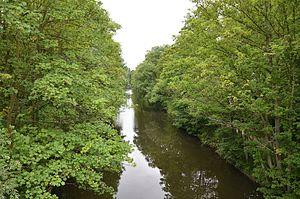
Canal de Roubaix, près de la zone de l'Union, à Roubaix. Les berges du canal tiennent lieu de trame verte et ripisylve dans cette partie de la communauté urbaine.
L'Union est un vaste ensemble foncier intra-urbain de 80 hectares environ, situé non loin de la frontière belge au nord-est de Lille, reconnu « projet d'avenir » par le concours « écoquartier » du ministère de l’Écologie en 2009. Ce projet a été en 2011 primé « Grand Prix national EcoQuartier 2011 » parmi 24 projets de qualité retenus en France sur 394 dossiers de candidature